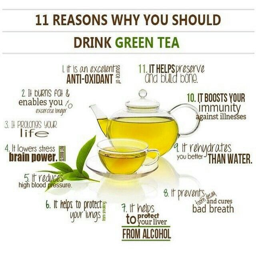
we offer a fine selection of tea grown .